20 Frith Street

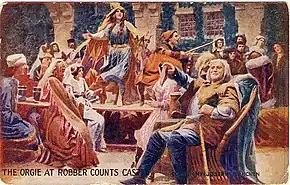
Souvenir postcard of Joseph Menchen's 1912 colour film of "The Miracle"

The Soho Club for Working Girls met at the rear of 20 Frith Street between 1880 and 1884. The club was established by the Hon. Maude Stanley in order to improve the lives of young women workers in London and provincial towns. The Soho Club began in a very humble way in three small rooms at No. 5 Porter Street, Newport Market. There were forty-four members, and an average attendance of fourteen every evening. The premises, after a few months, proved too small, and a workshop at the back of 20 Frith Street was secured, at a rental of £50 a year. This building served until 1884, when Miss Stanley purchased, aided by her many benevolent friends, the "commodious and beautiful building" at 59 Greek Street at a cost, for the freehold, building and furnishing, of £7,200. The club eventually grew into London Youth (Federation of London Youth Clubs).